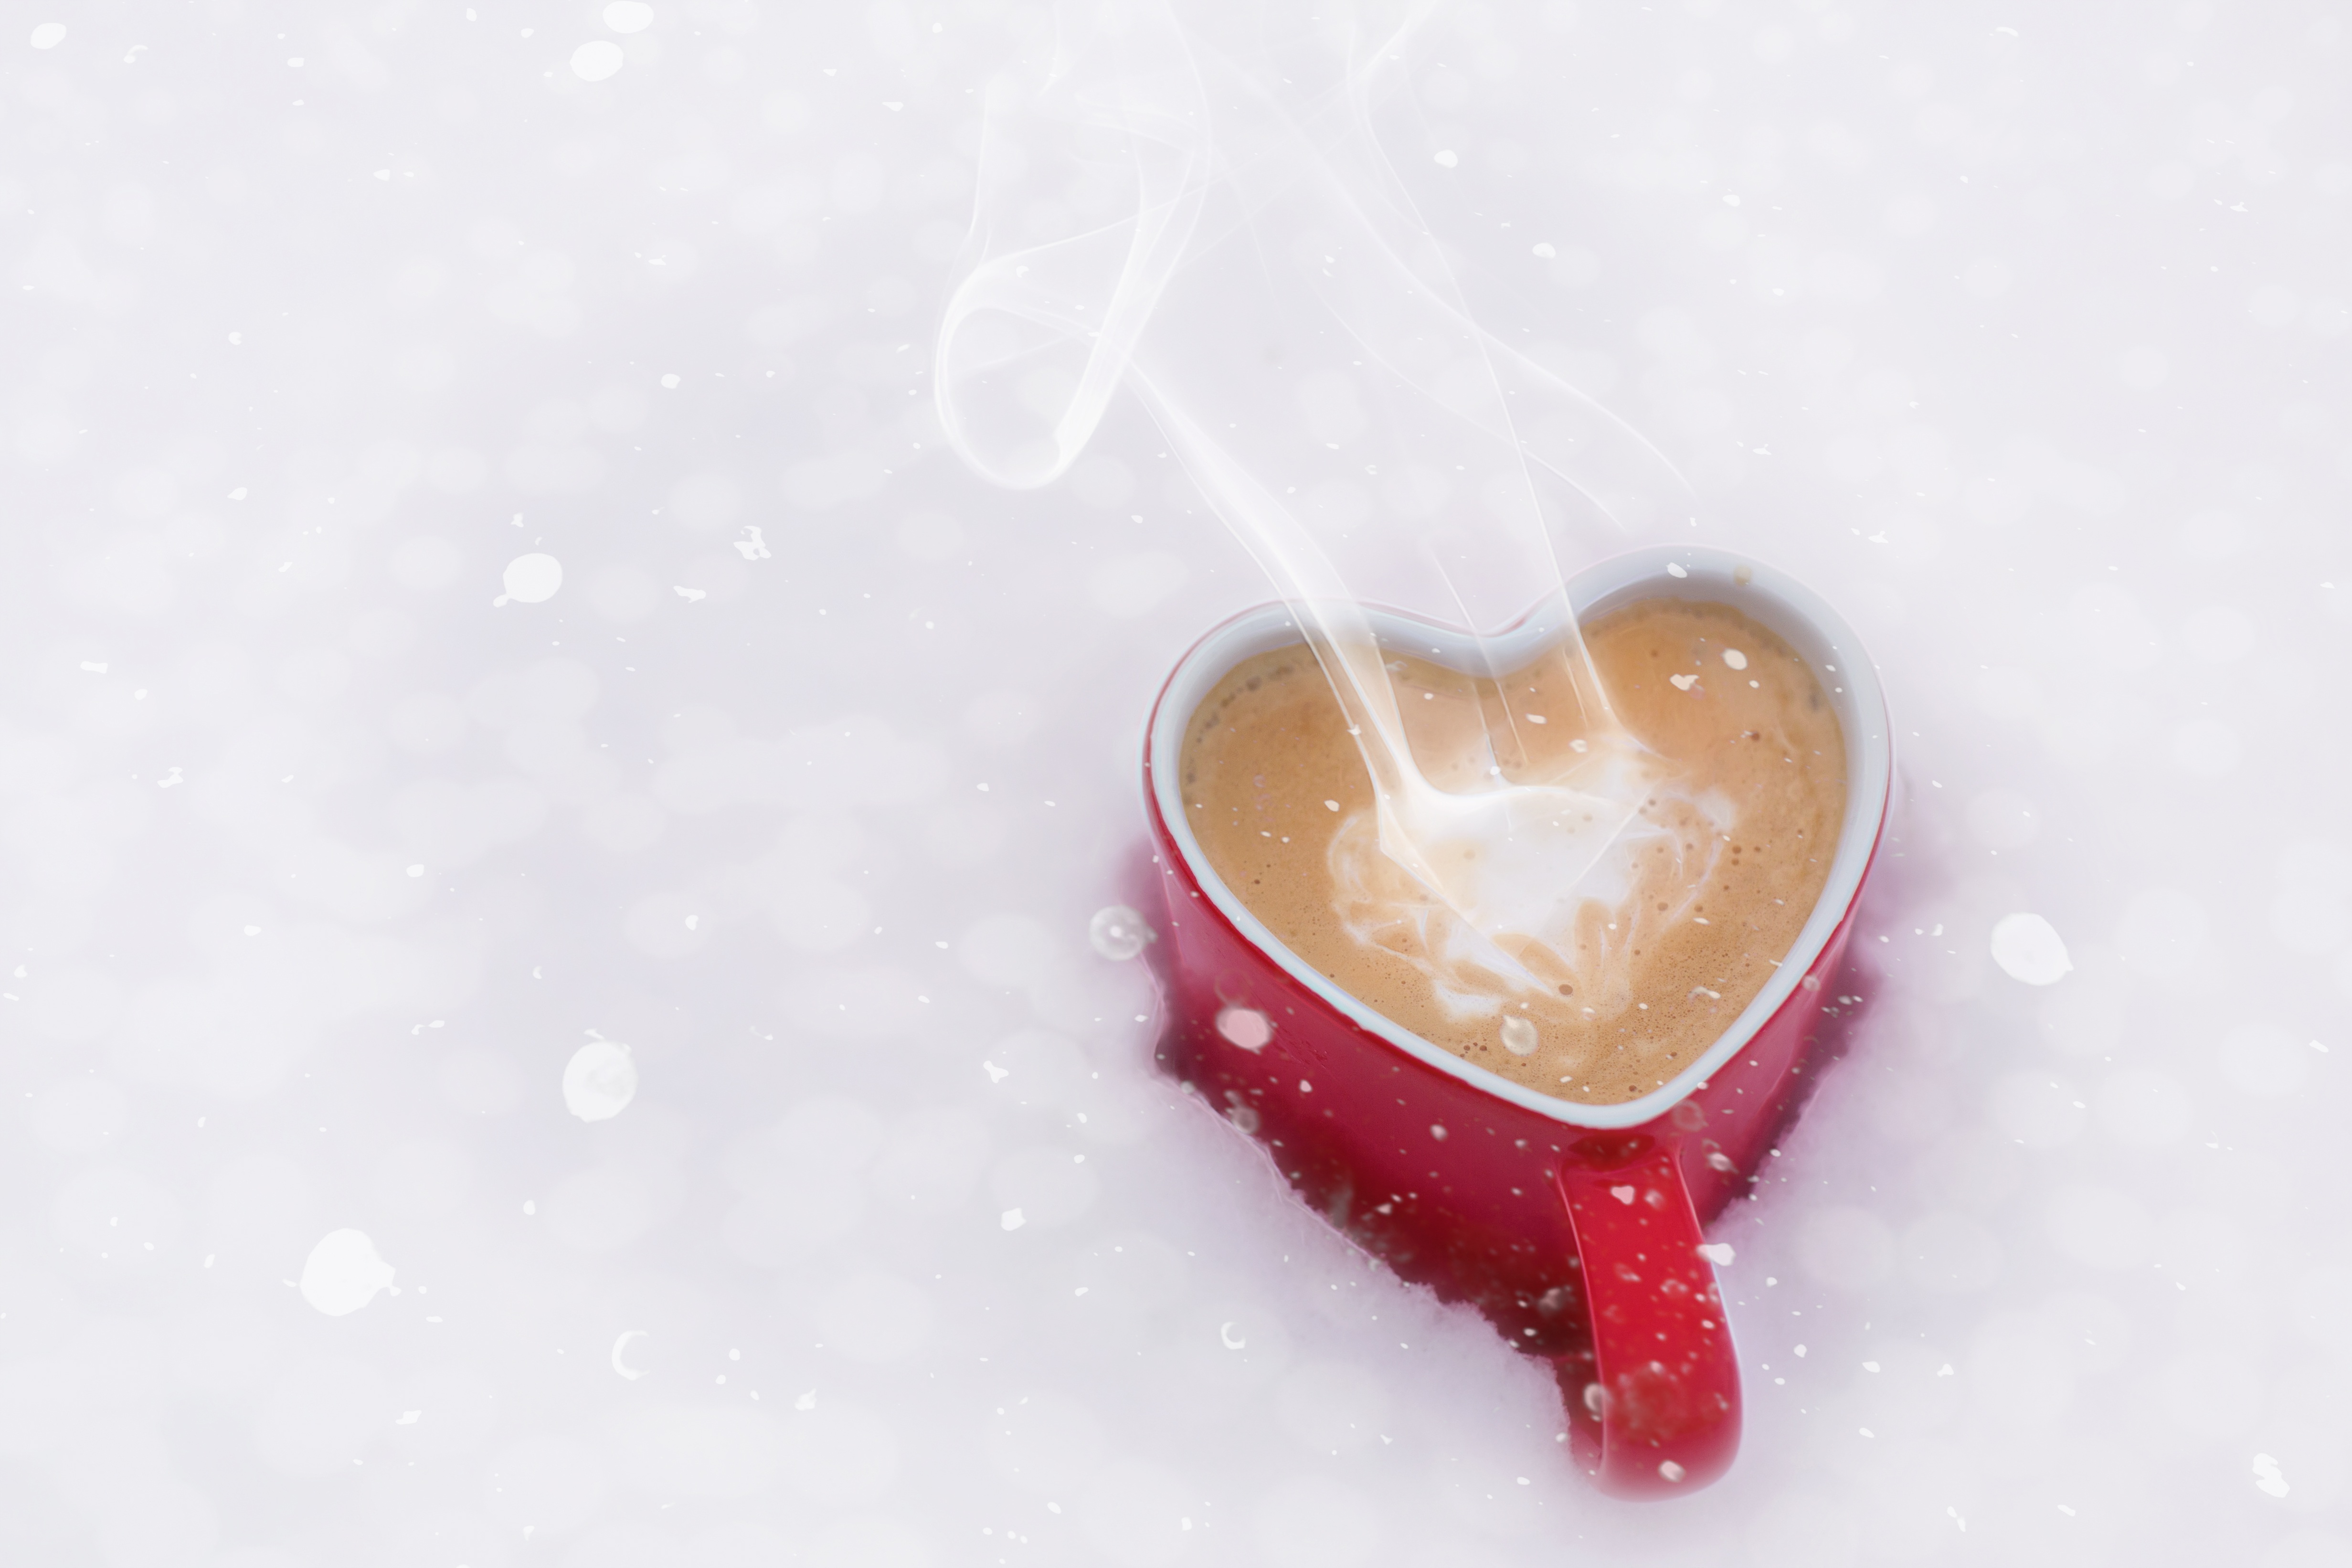
hand, snow, winter, coffee, petal, love, weather, romantic, close up, organ, valentine, melting, freezing, macro photography, valentine's day, heart mug, steaming cup